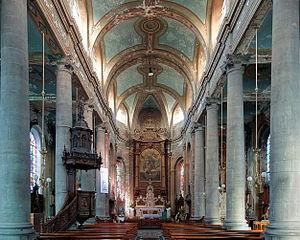
La nef de l'église Saint-Wasnon de Condé-sur-l'Escaut.
L’église Saint-Wasnon est une église située place Verte à Condé-sur-l'Escaut. Construite à partir de 1751, elle est accolée à un clocher construit 150 ans plus tôt, de 1607 à 1621.